Tourism

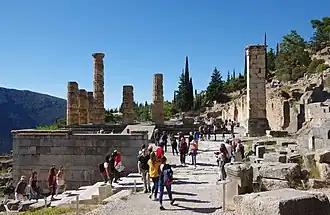
Tourists at the Temple of Apollo, Delphi, Greece

Tourism is travel for pleasure, and the commercial activity of providing and supporting such travel. UN Tourism defines tourism more generally, in terms which go "beyond the common perception of tourism as being limited to holiday activity only", as people "travelling to and staying in places outside their usual environment for not more than one consecutive year for leisure and not less than 24 hours, business and other purposes". Tourism can be domestic (within the traveller's own country) or international. International tourism has both incoming and outgoing implications on a country's balance of payments.